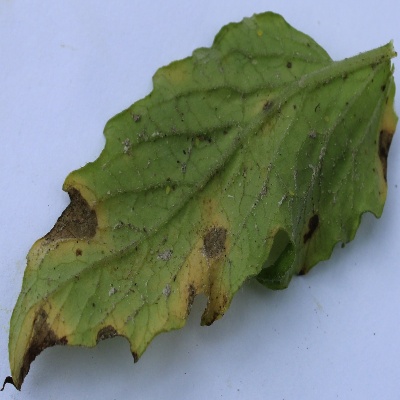
Crop: Tomato
Condition: verticulium wilt